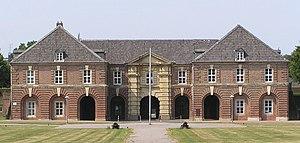
Friedrich August Albrecht von Tschirschky, né le 17 octobre 1734 à Mittel Arnsdorf en Silésie, et mort le 13 janvier 1799 à Wesel, est un generalmajor de cavalerie de l'armée prussienne, gouverneur de la citadelle de Wesel en 1796.
Wesel est une ville hanséate allemande située au bord du cours inférieur du Rhin se trouve à la limite nord-ouest de la région de la Ruhr en Rhénanie-du-Nord-Westphalie. C'est une commune autonome et le chef-lieu de l'arrondissement de Wesel du district de Düsseldorf ; elle est membre de la Hanse, de l'Eurorégion Rhin-Waal et de l'association cycliste des villes et agglomérations de Rhénanie-du-Nord-Westphalie.